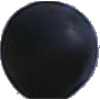
Label: blue_grape